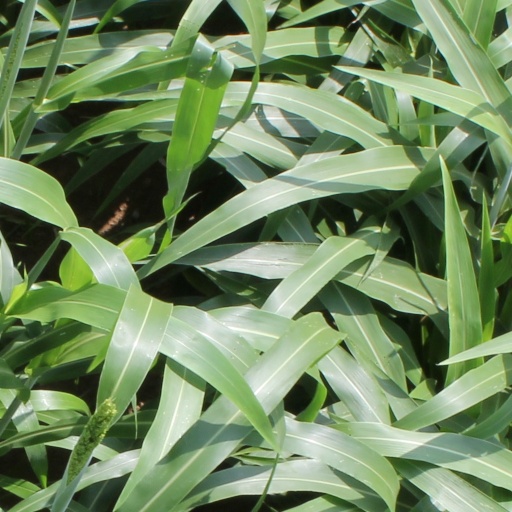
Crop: sorghum